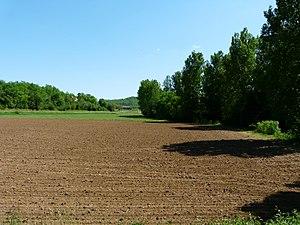
Au niveau du pont de Gaumier, la vallée du Céou, Saint-Martial-de-Nabirat, Dordogne, France.
Saint-Martial-de-Nabirat est une commune française située dans le département de la Dordogne, en région Nouvelle-Aquitaine.